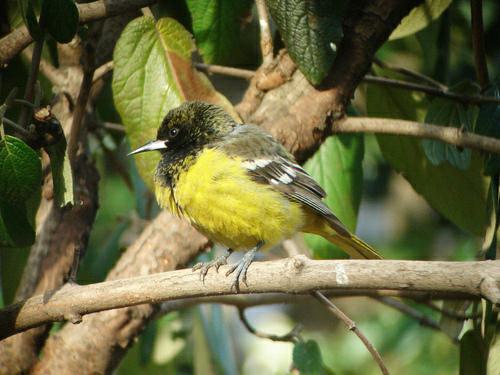
A photo of a scott oriole